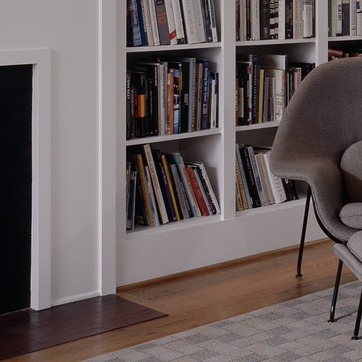
Material: paper